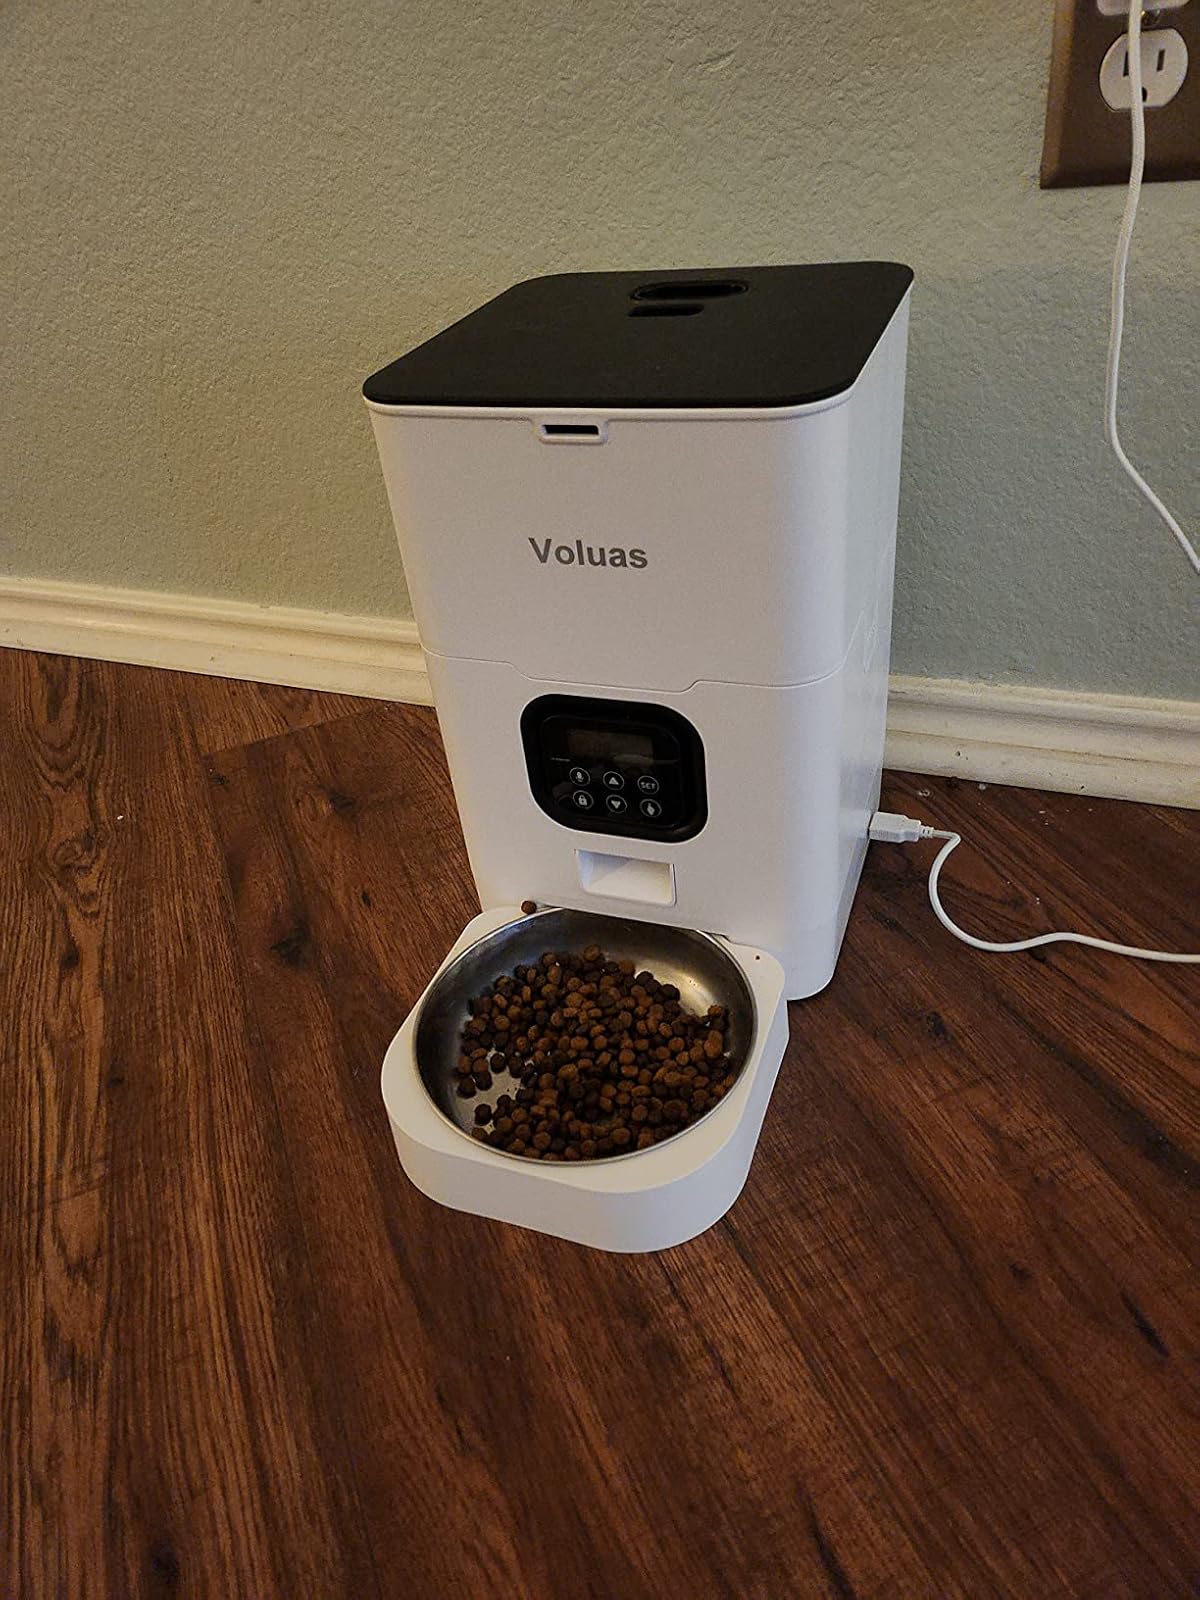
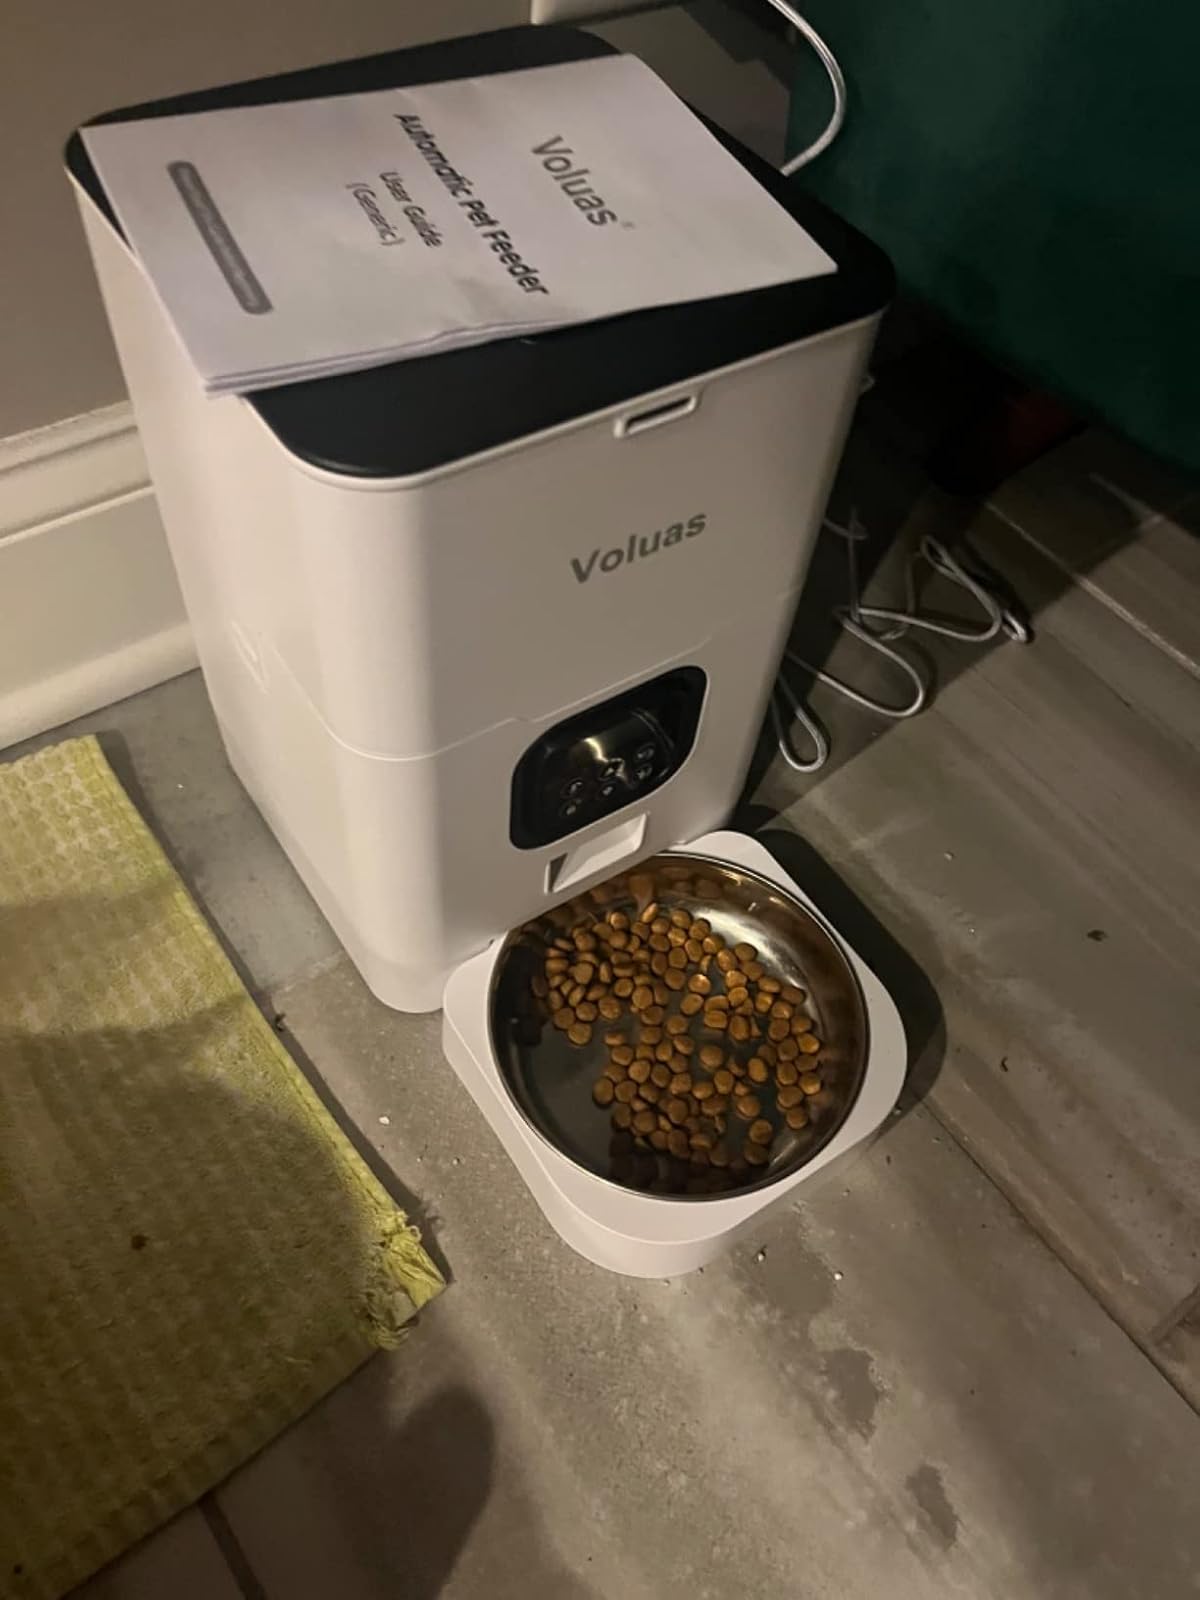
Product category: items_feeder
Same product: yes